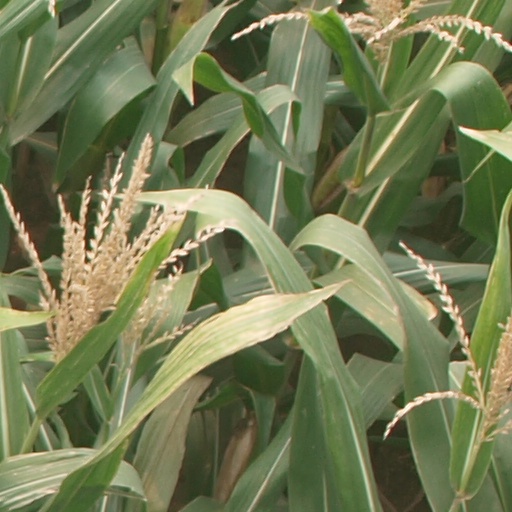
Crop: maize; corn